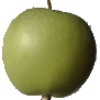
Label: Apple Granny Smith 1